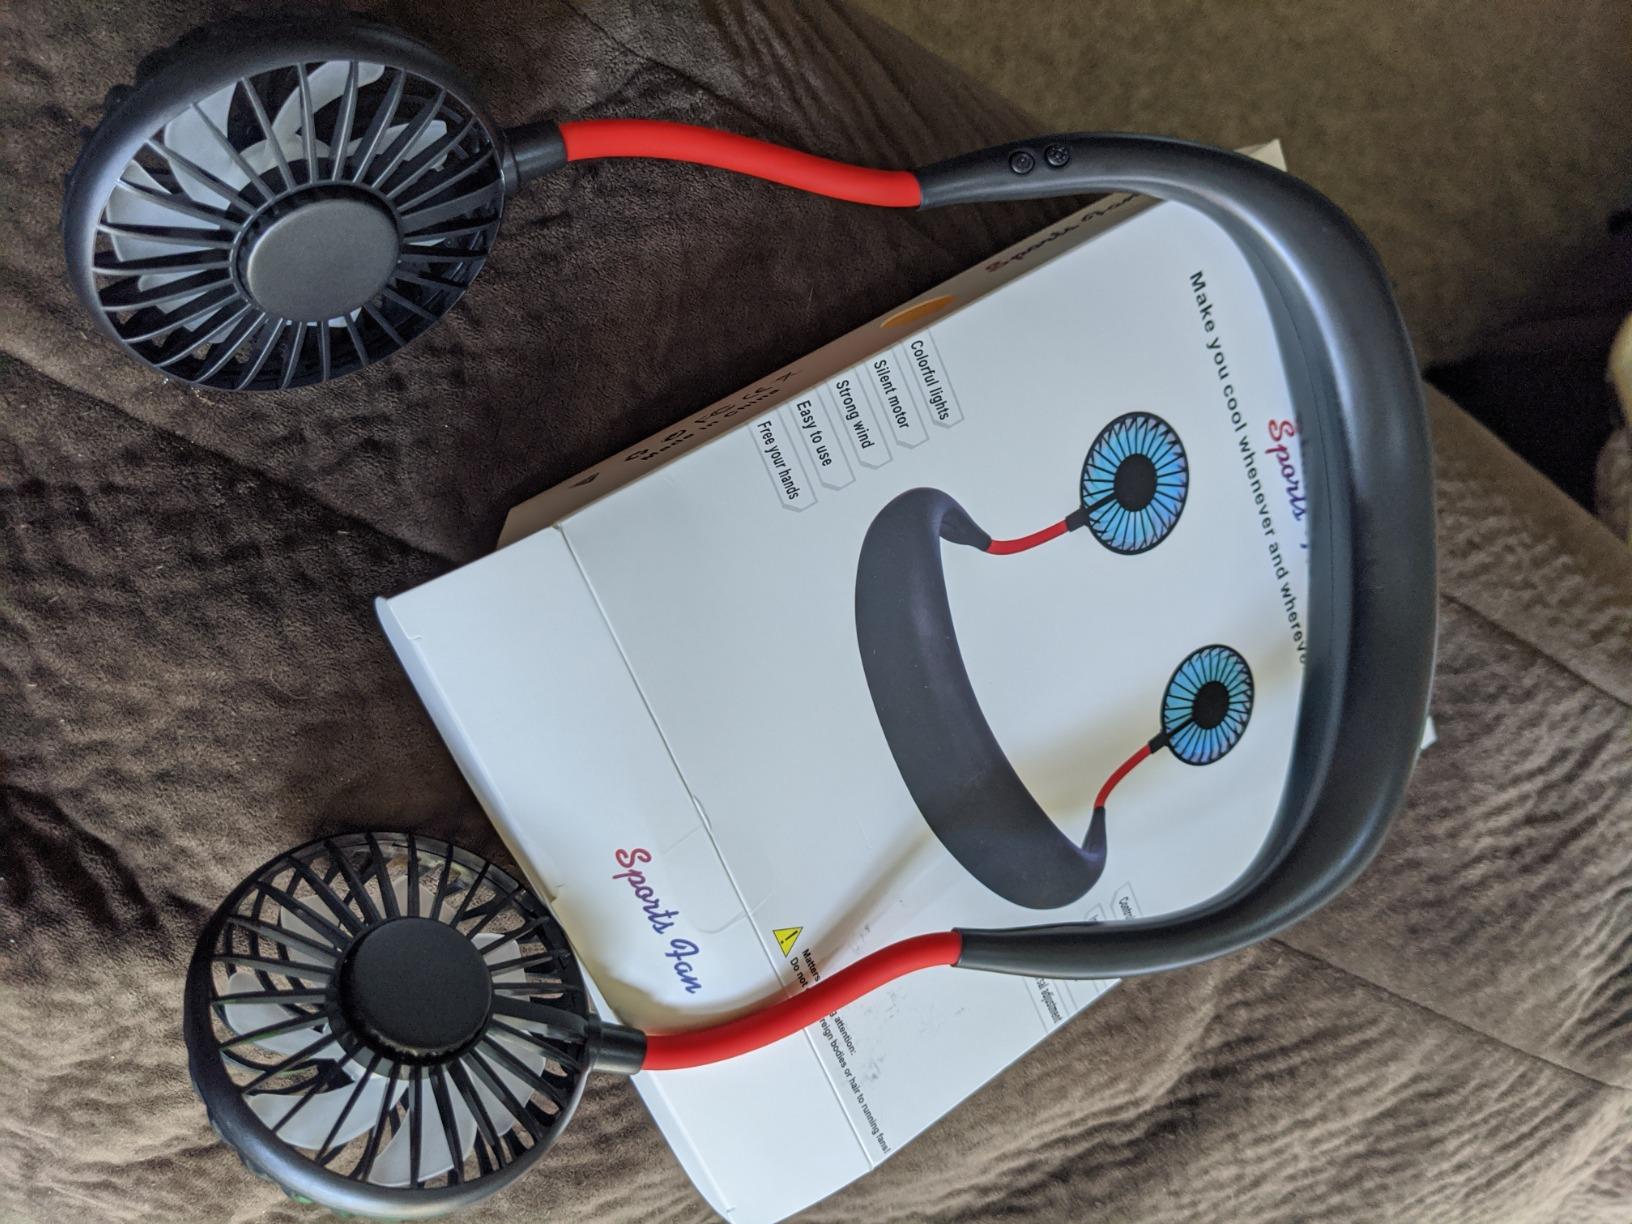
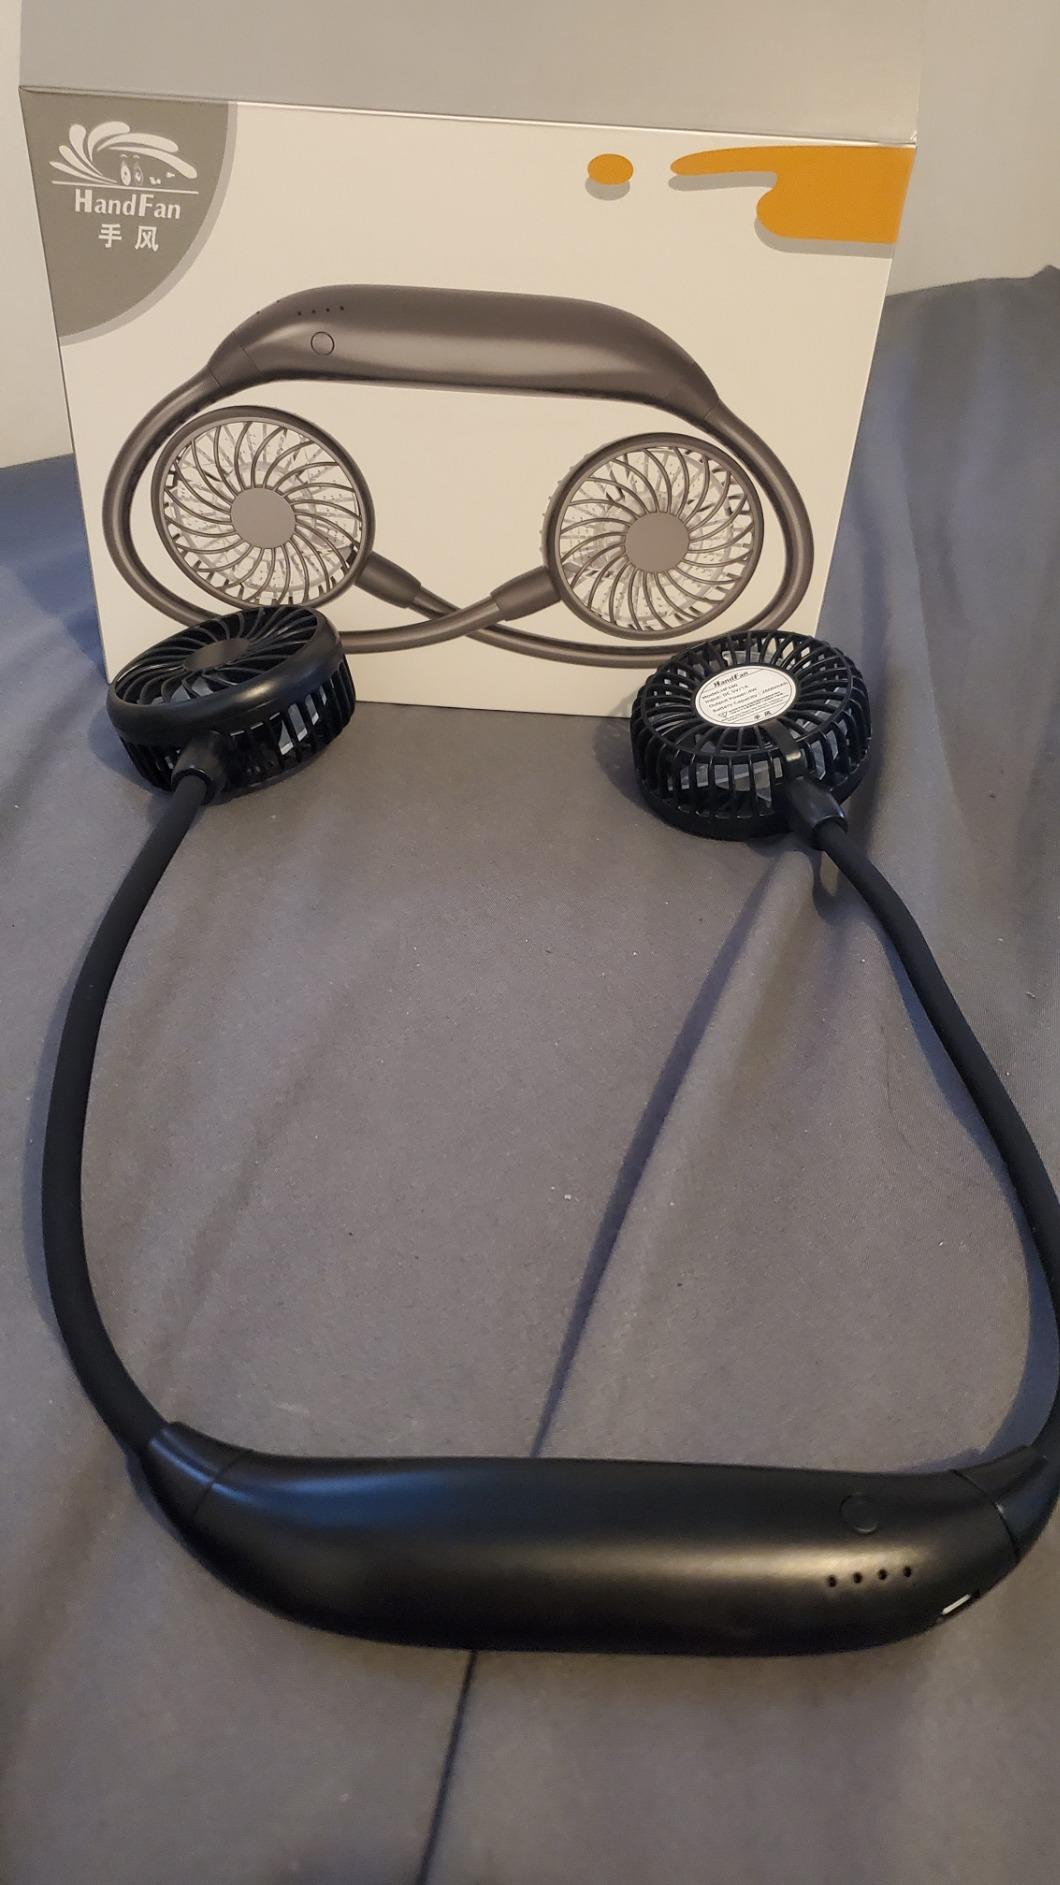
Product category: fan
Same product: no